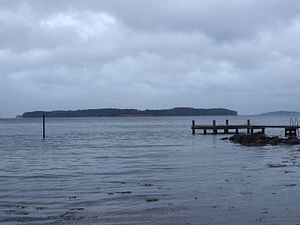
Fænø
Fænø set fra Jylland.
Fænø set fra Jylland, d. 13. april 2015
Fænø er en ø på cirka 400 hektar, og er Danmarks største privatejede ø. Den ligger i Lillebælt sydvest for Middelfart, hører under Middelfart Kommune og Middelfart Sogn i det tidligere Vends Herred.